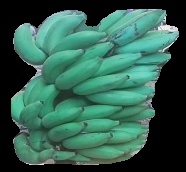
Variety: elakki-bale
Grade: grade2